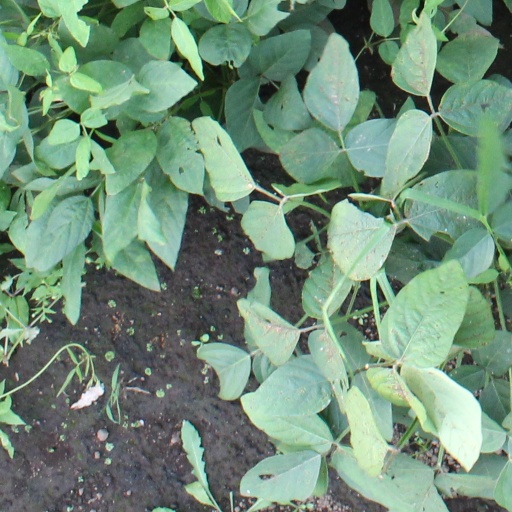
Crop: soybean